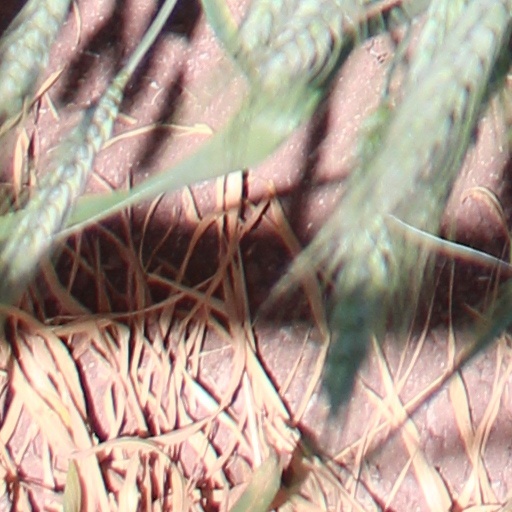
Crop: wheat